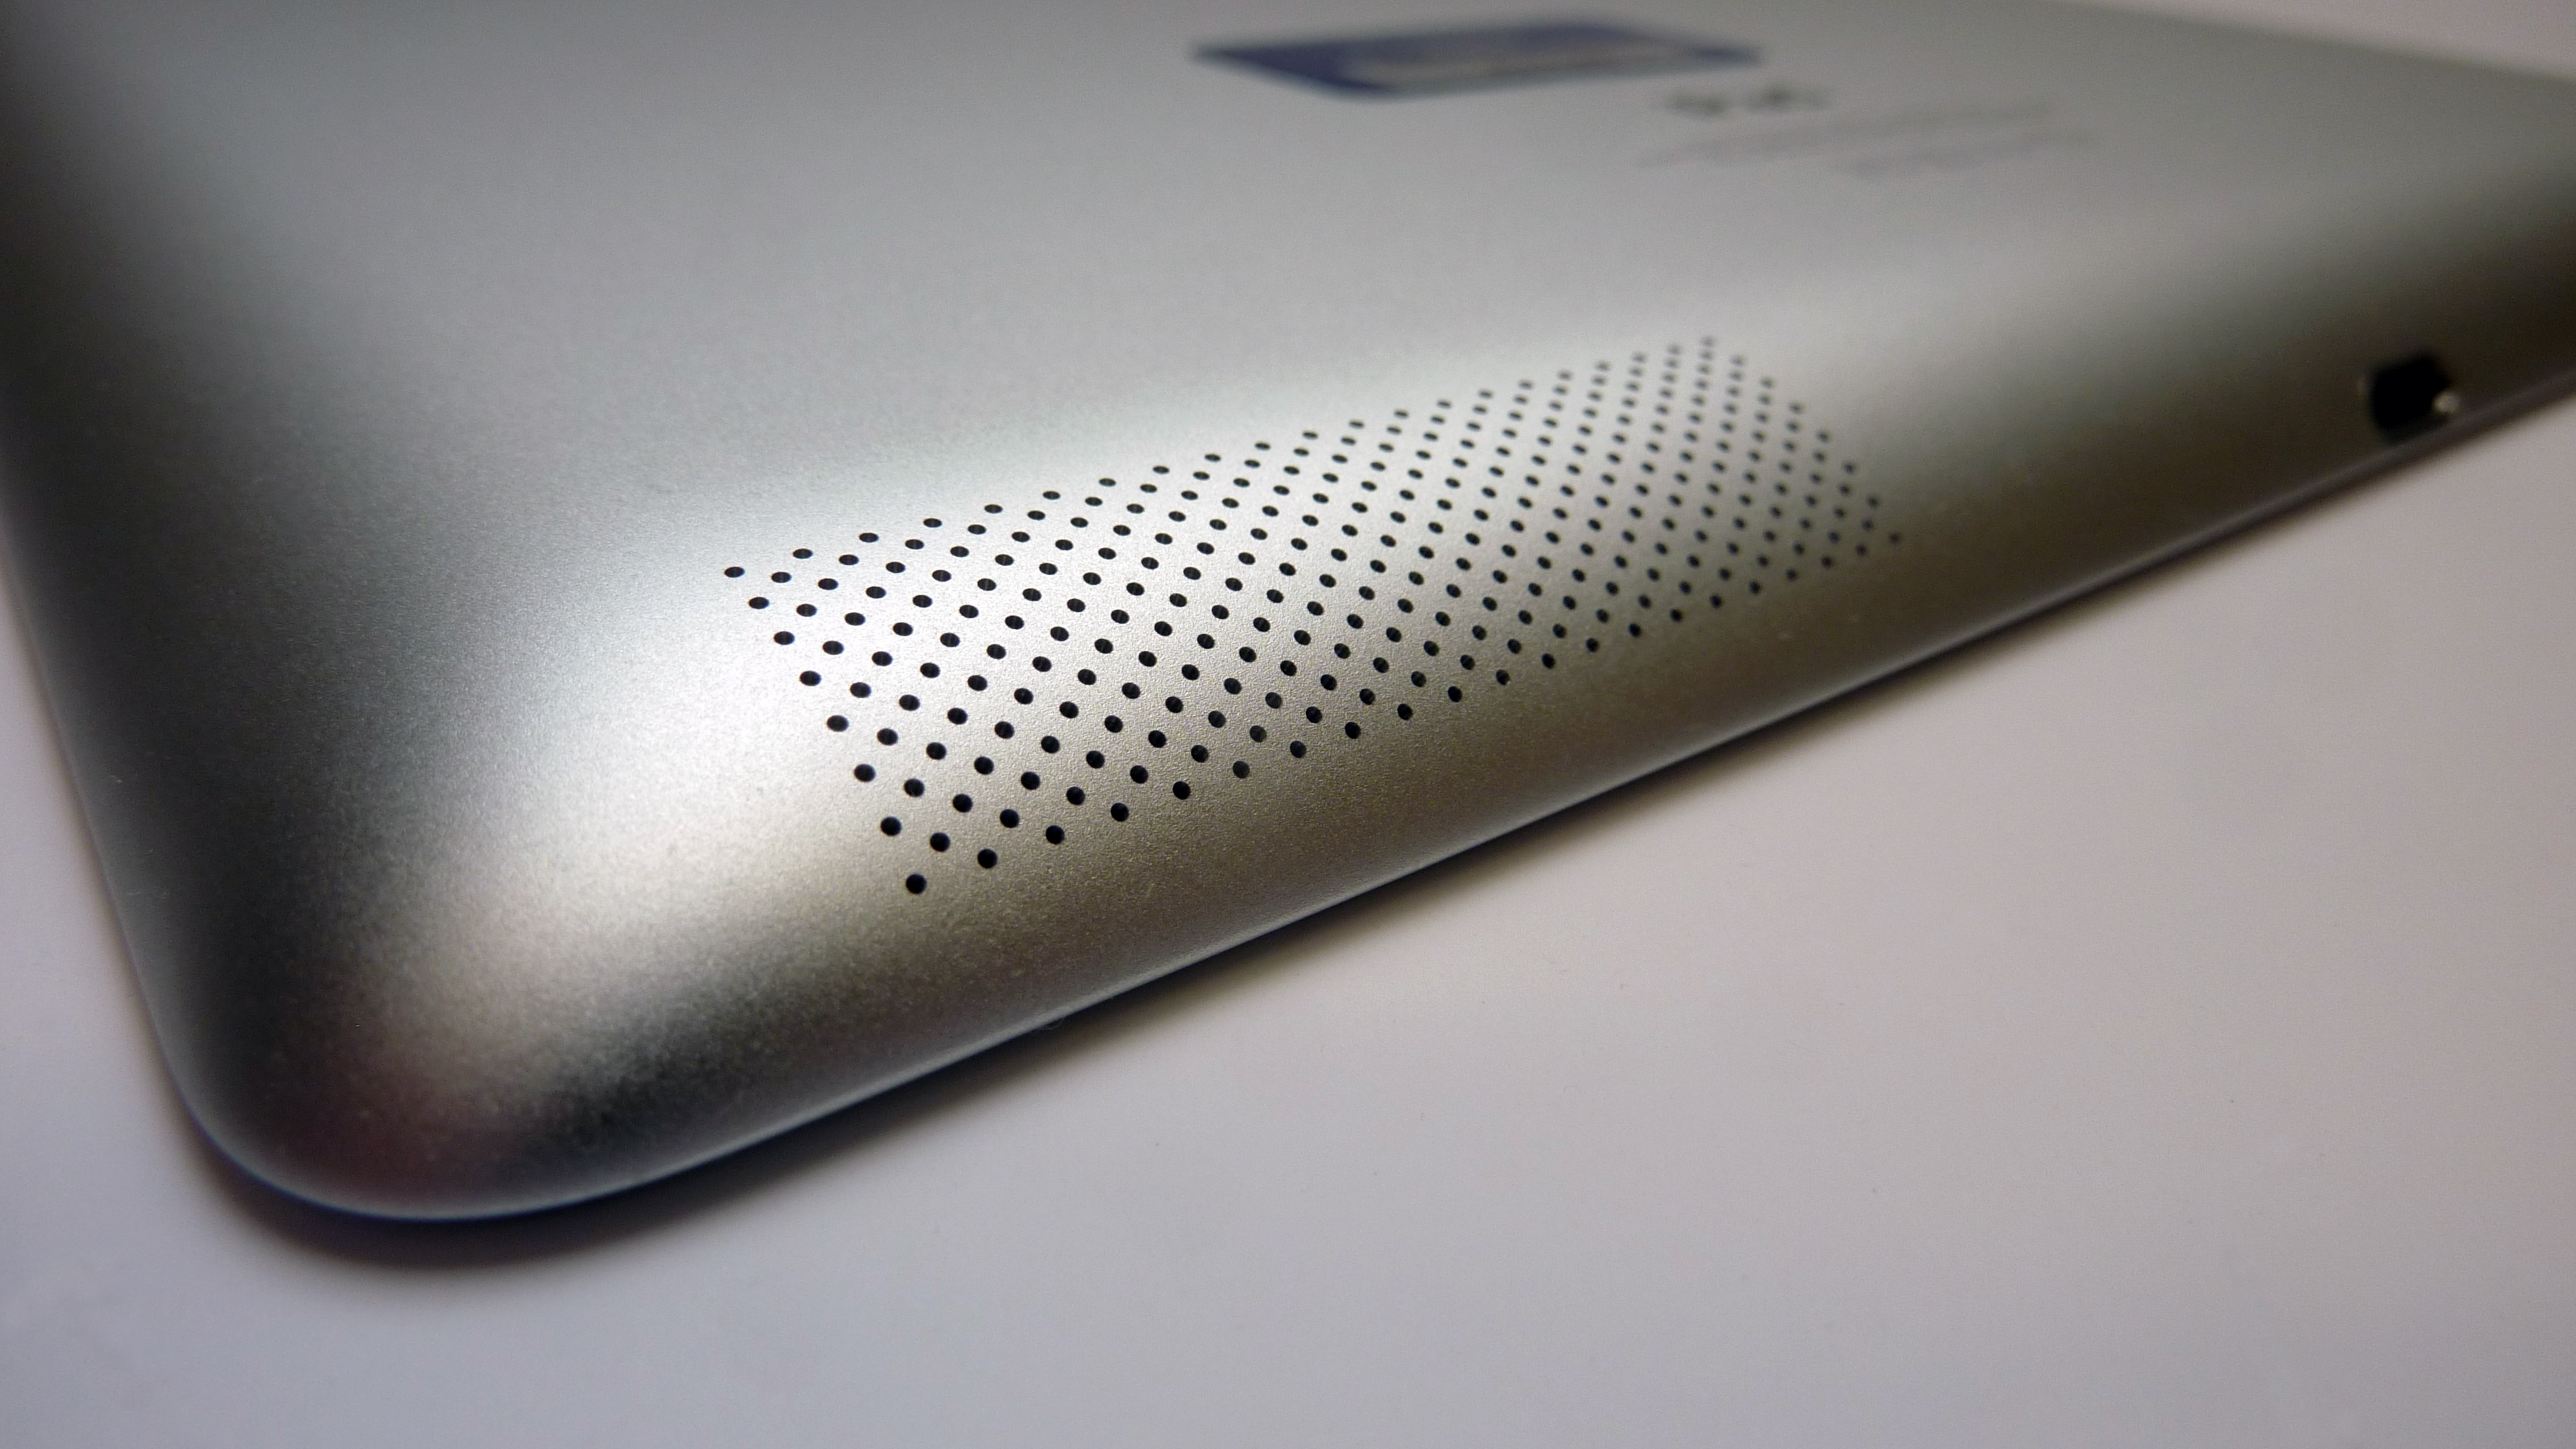
laptop, apple, ipad, technology, touch, tablet, gadget, electronics, silver, back, multimedia, reverse, electronic device, computer hardware